Exoprosopini

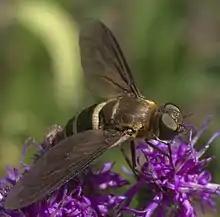
"Exoprosopa fasciata"

Exoprosopini is a tribe of bee flies in the family Bombyliidae. There are more than 20 genera and 760 described species in Exoprosopini.